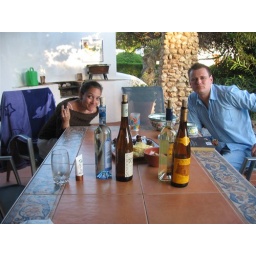
green wine in brown bottles. confusing.